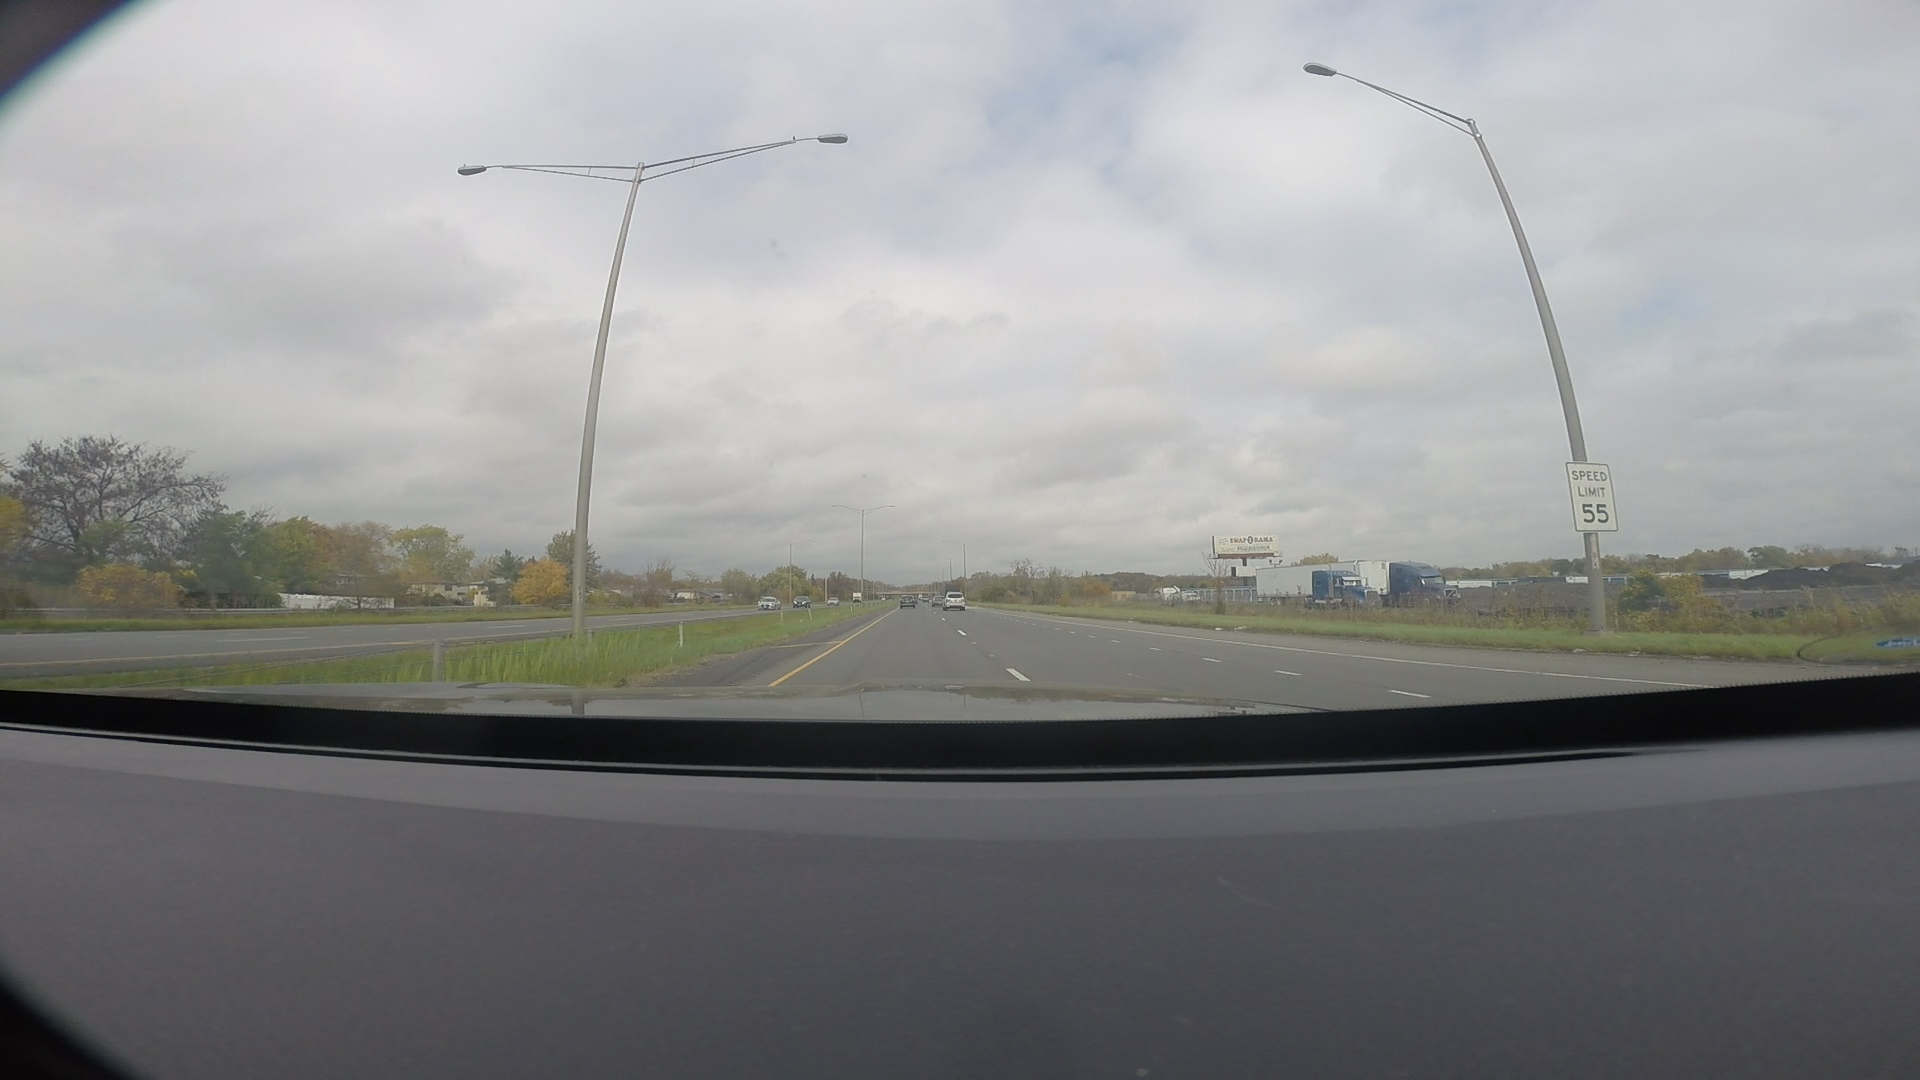
Speed limit sign label: mph55